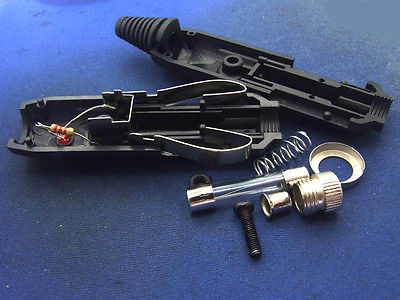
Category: stapler